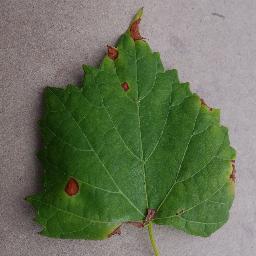
Label: Grape___Black_rot